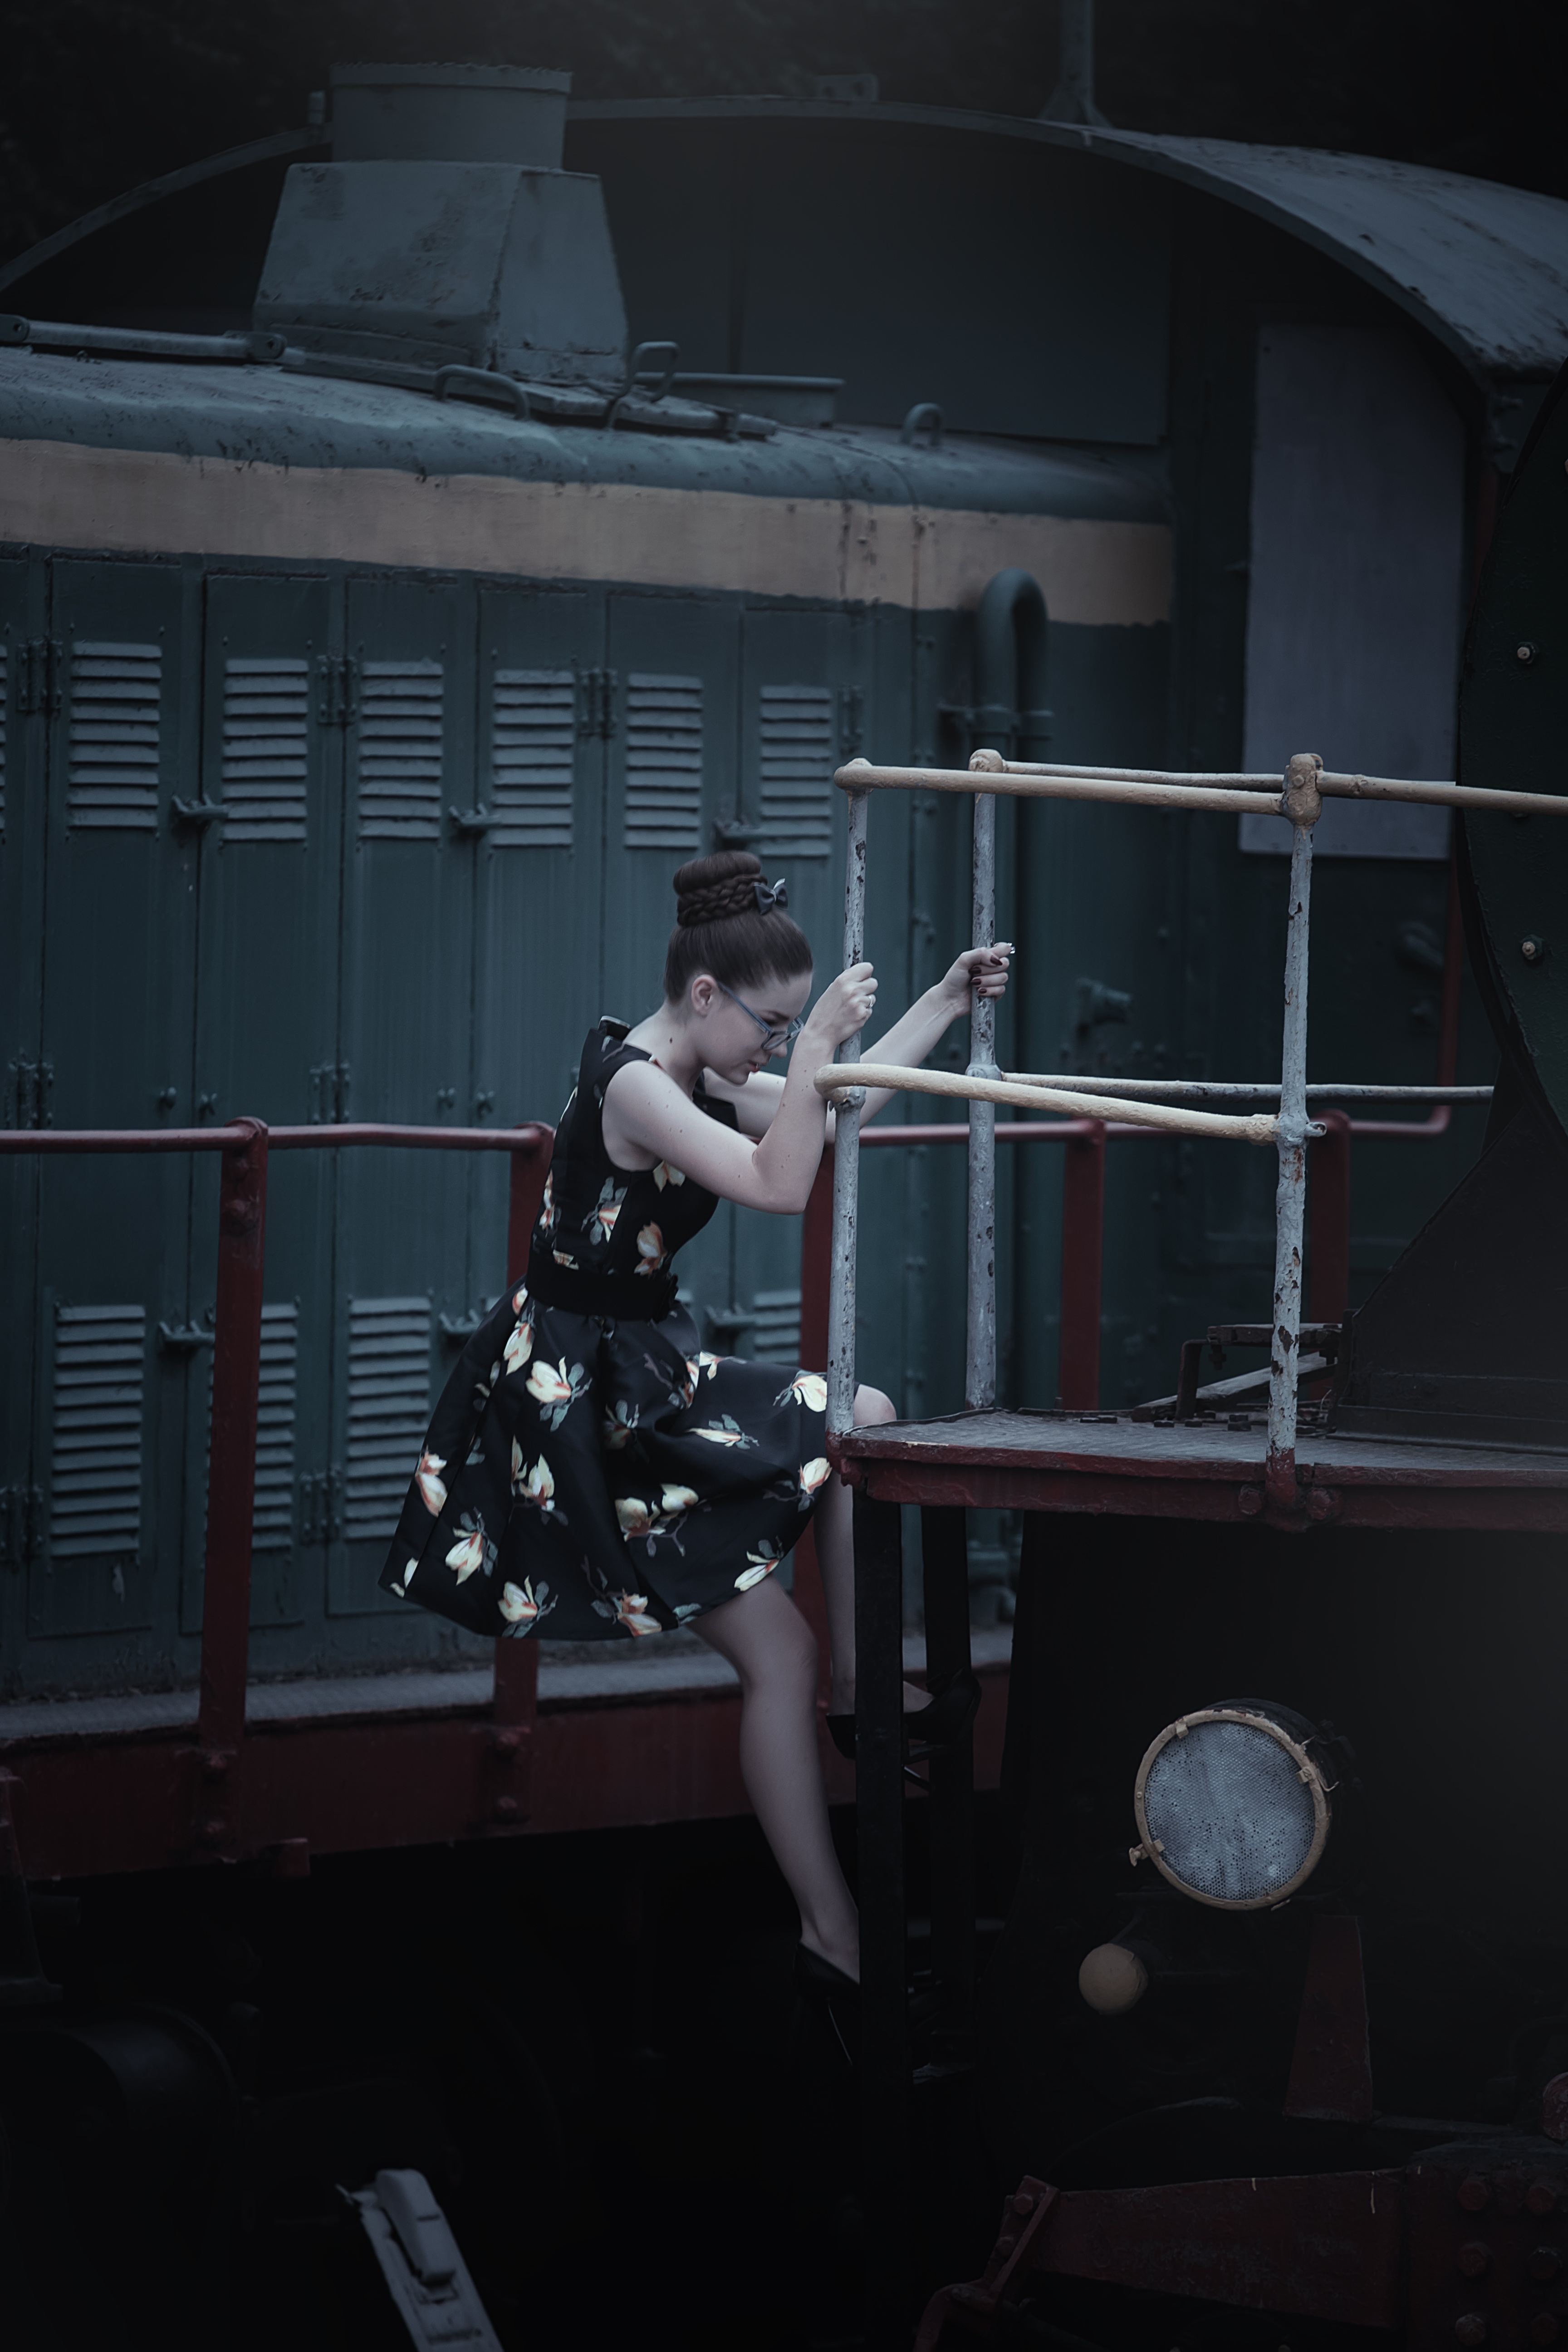
girl, woman, photographer, retro, view, train, photo, female, portrait, model, youth, magazine, darkness, fashion, black, lady, hairstyle, long hair, stage, dress, queen, beauty, beautiful, style, posture, costume, photoshoot, emotions, stylish, partly cloudy, handsomely, pin up, sundress, pin up girl, the girl in the train station, steam locomotives, railway carriage, girl at the station